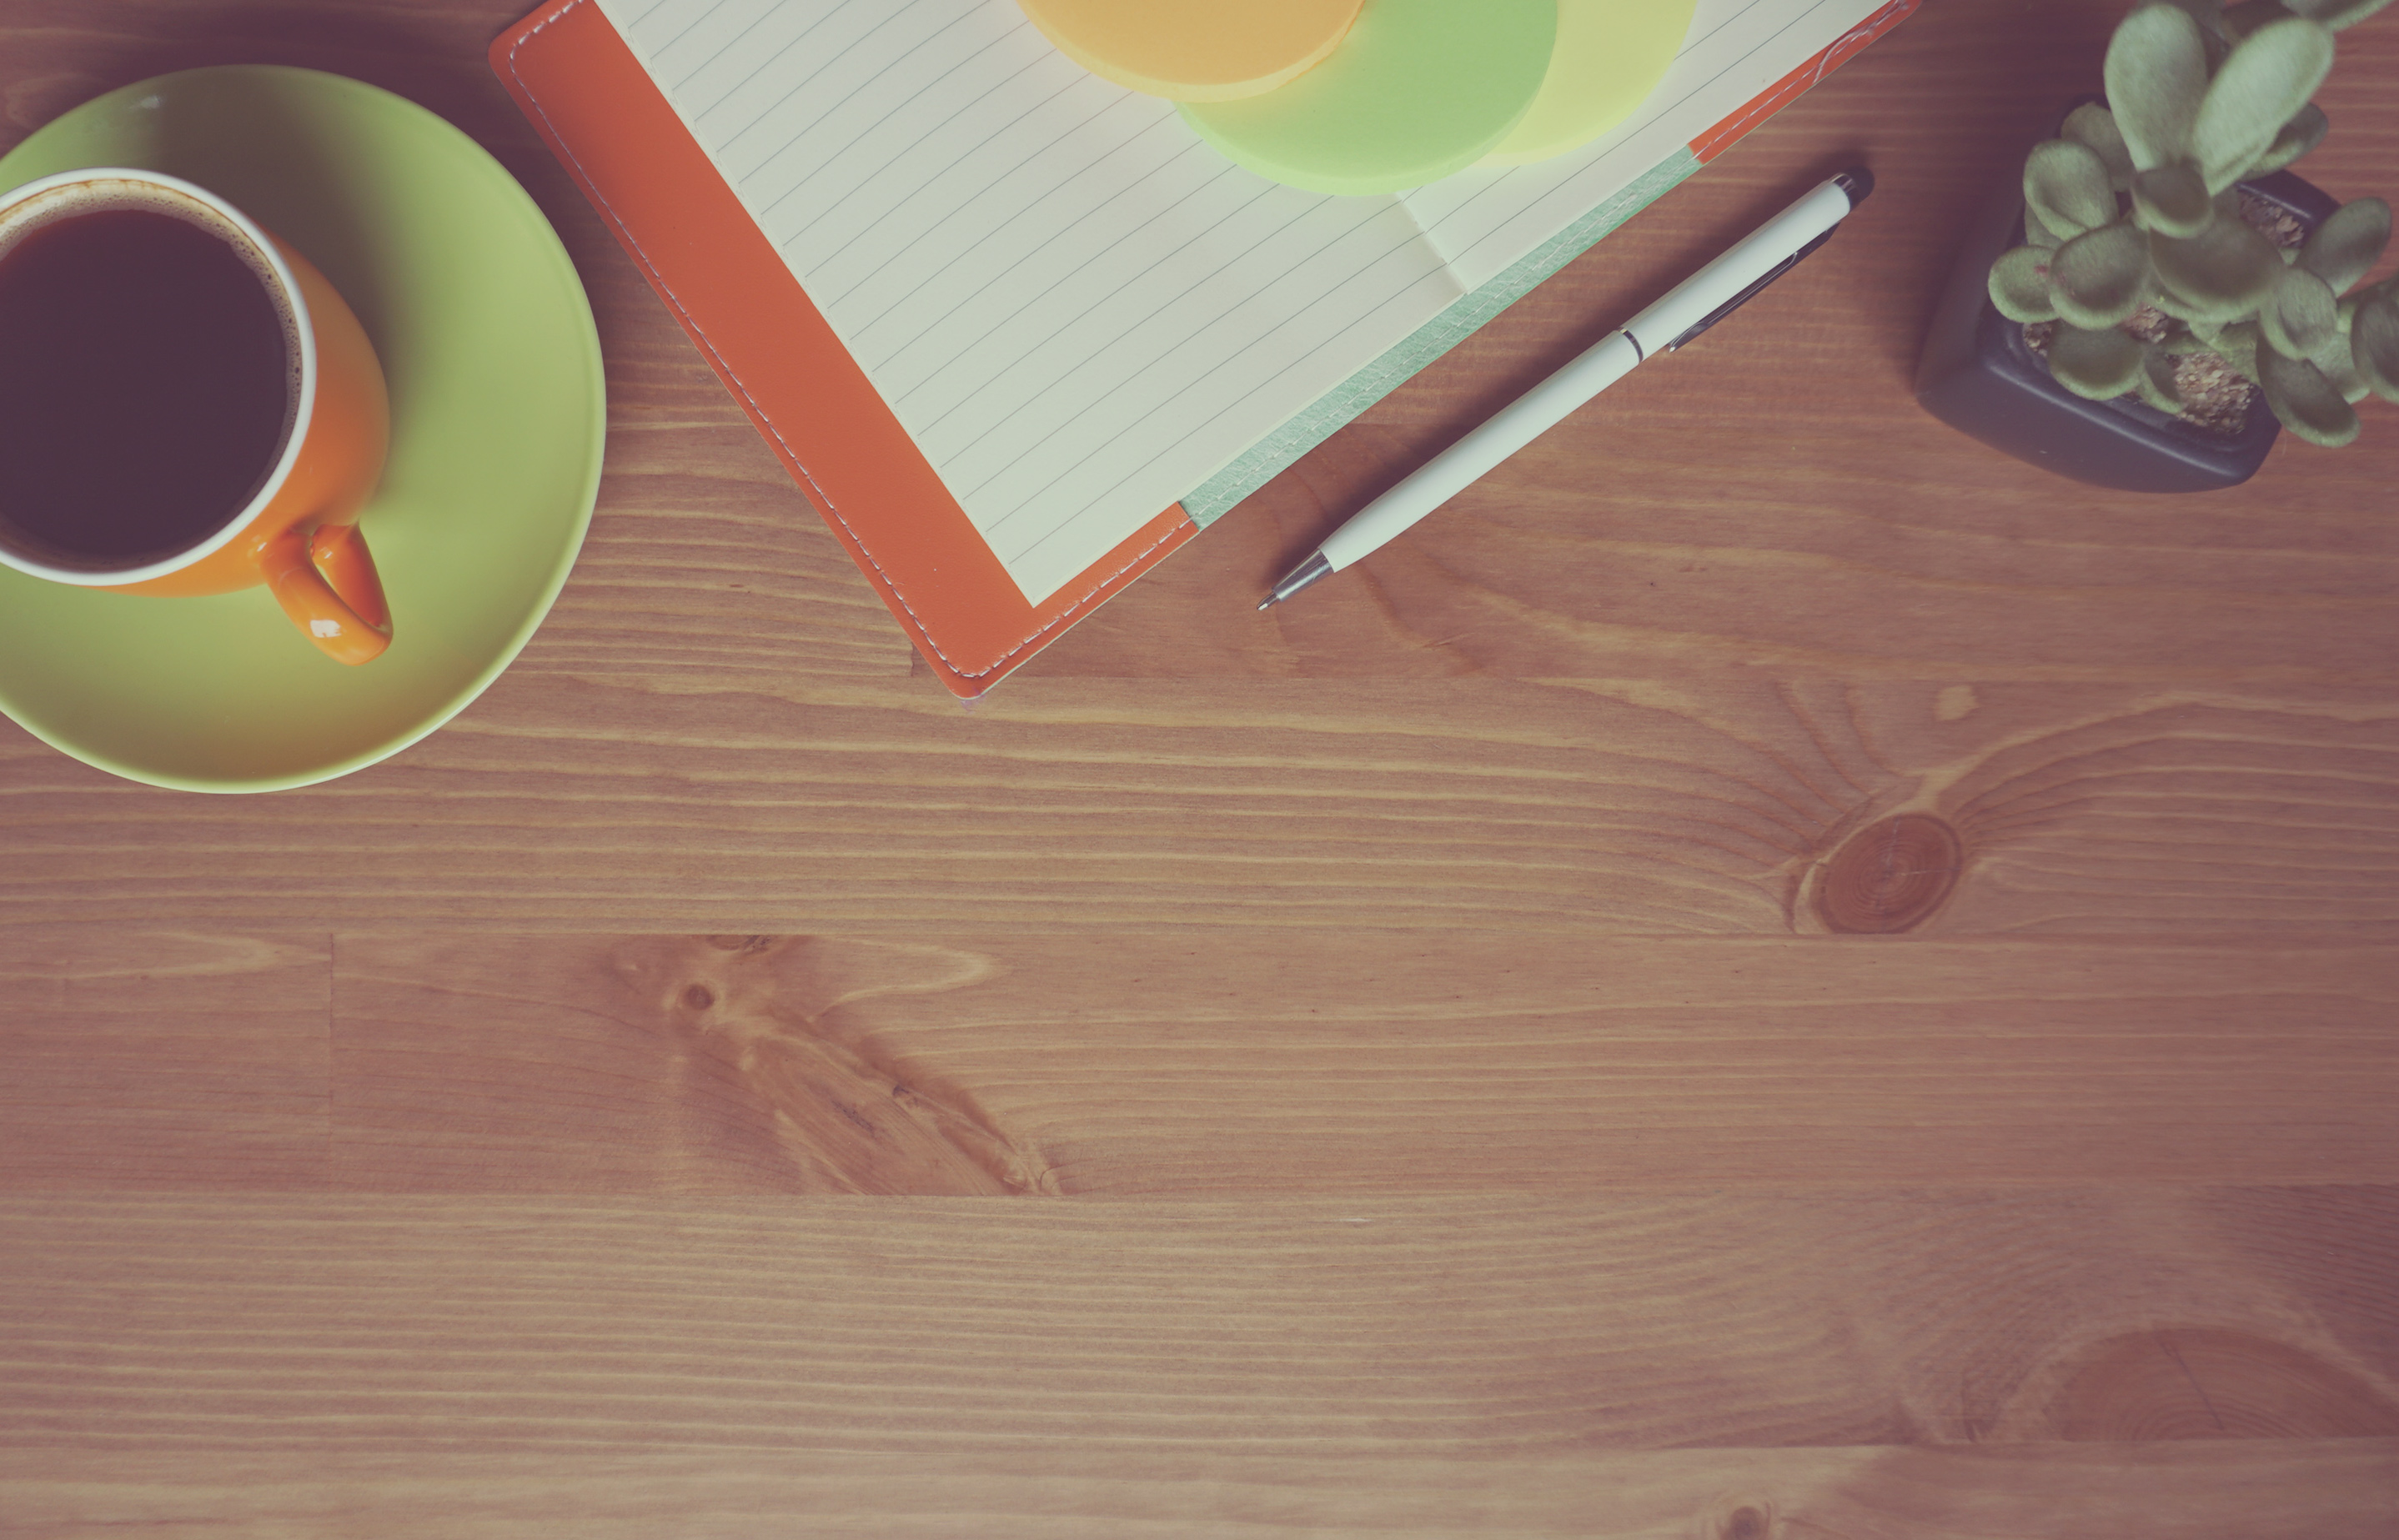
desk, notebook, work, table, coffee, wood, leaf, floor, pen, notepad, cup, orange, green, color, workspace, office, beverage, drink, succulent, paper, circle, flower pot, cup of coffee, art, drawing, design, wooden, shape, workplace, flooring, black coffee